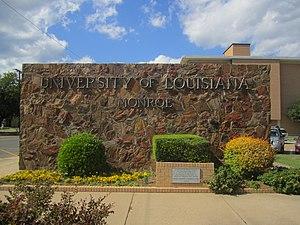
L'université de Louisiane à Monroe est une université américaine située à Monroe en Louisiane.